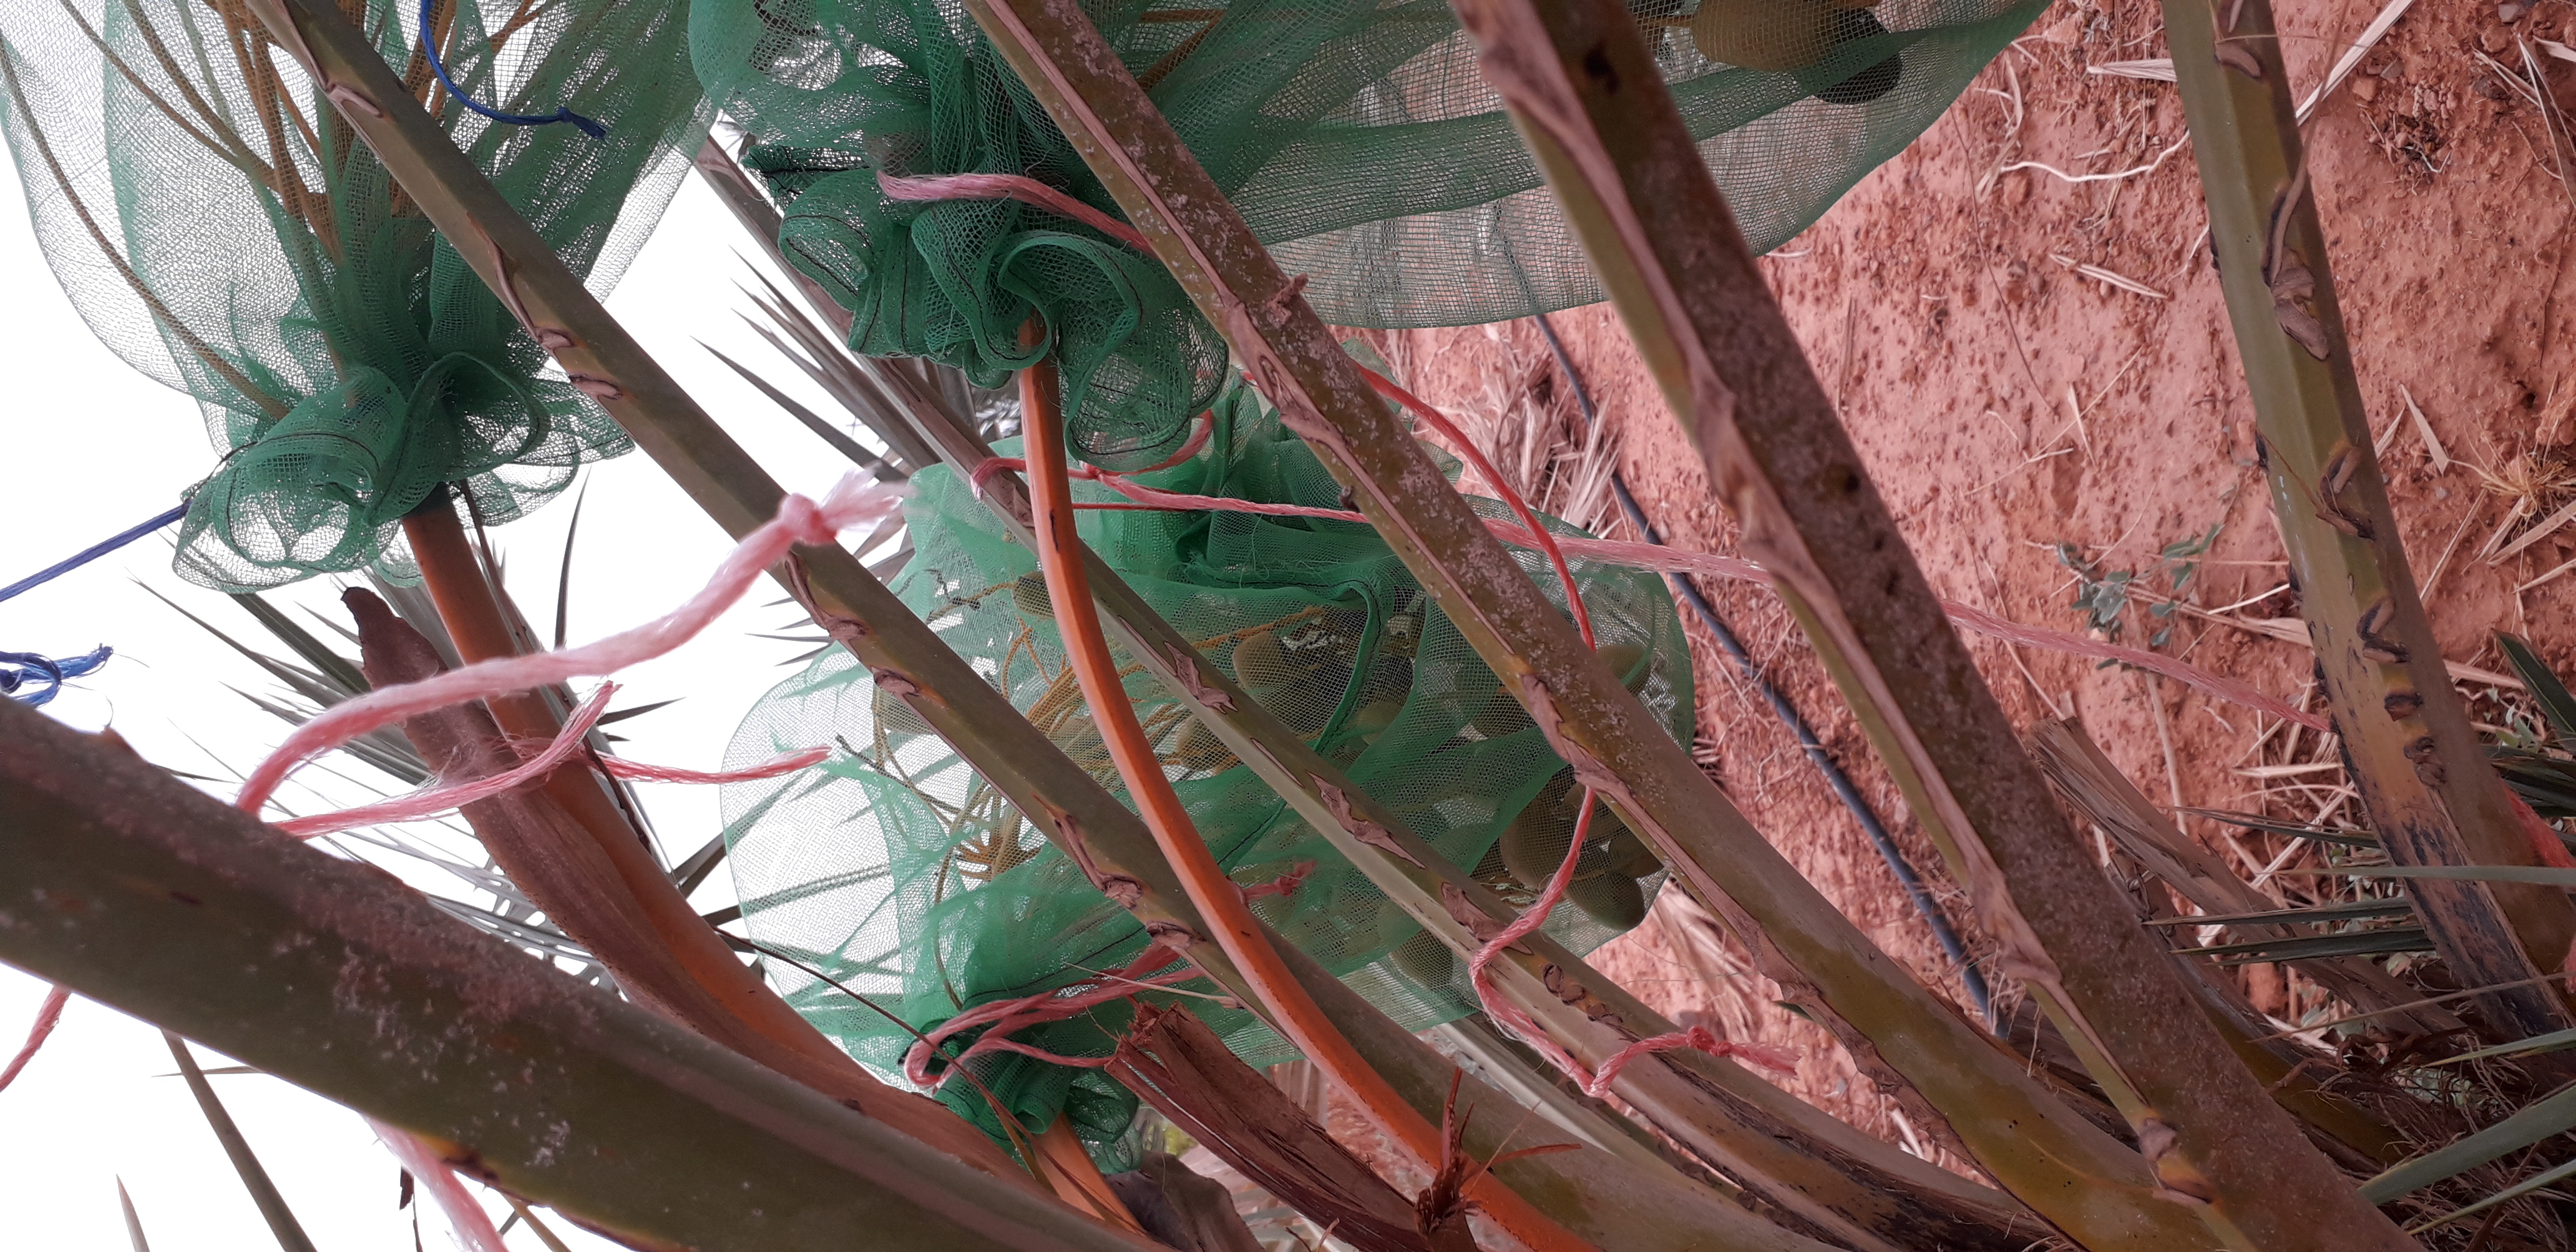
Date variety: Boumajhoul